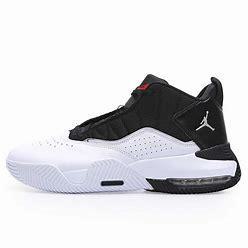
Brand: Jordan
Model: Stay Loyal 3